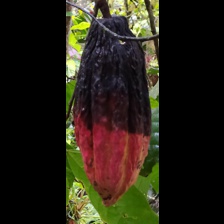
Label: phytophthora